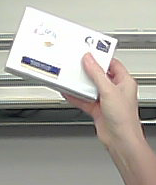
Product: dove_soap